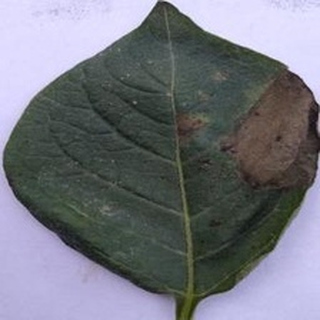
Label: potato_late_blight